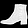
Label: Ankle boot